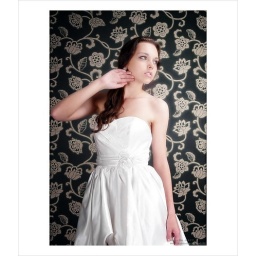
special model in white dress